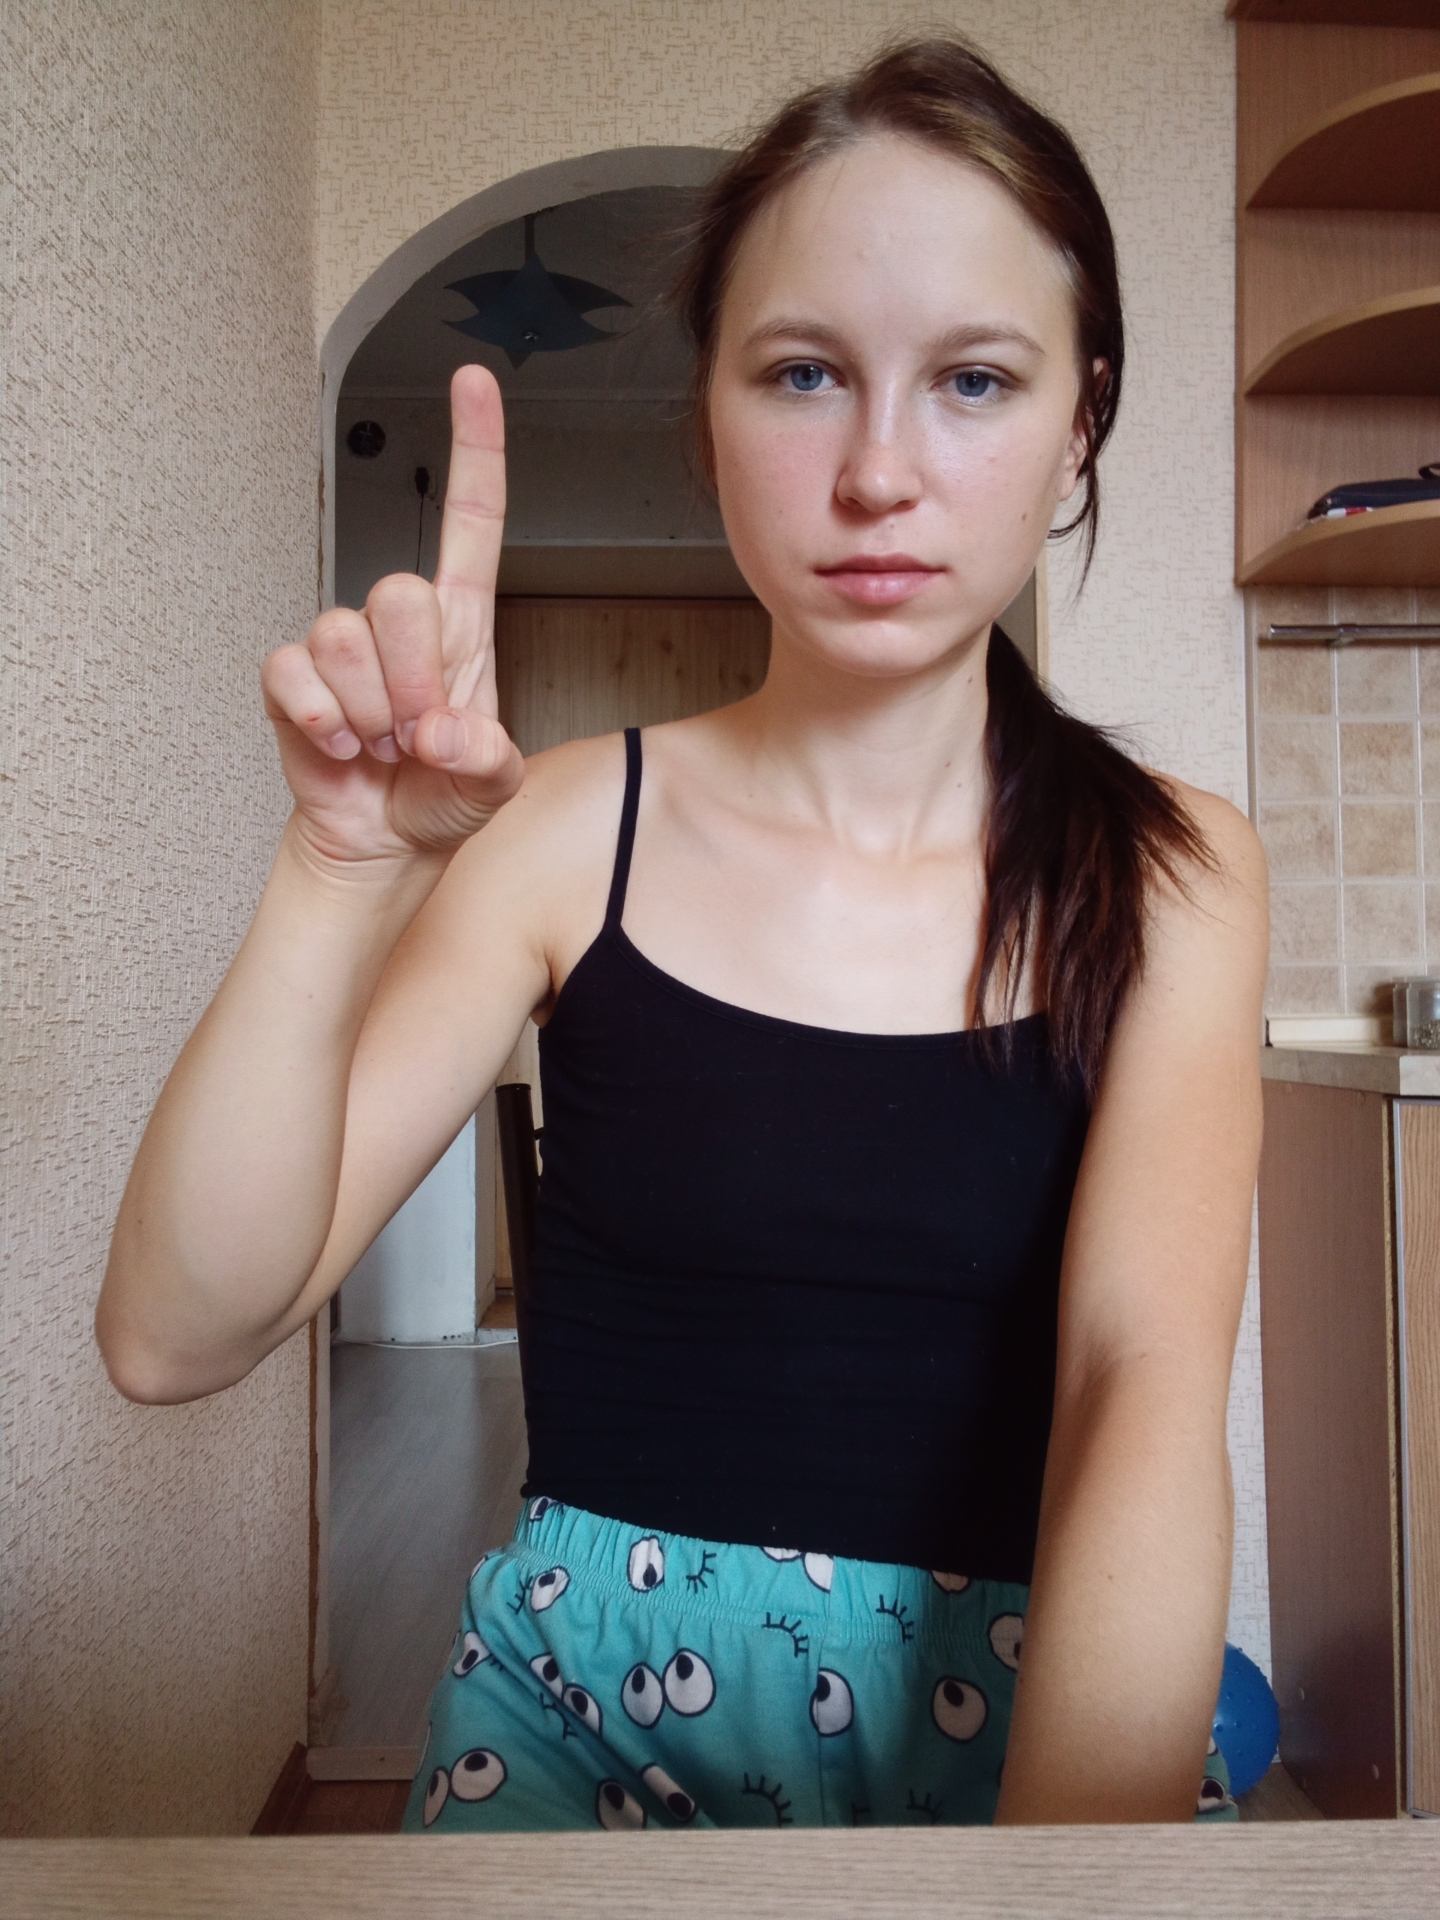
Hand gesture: one